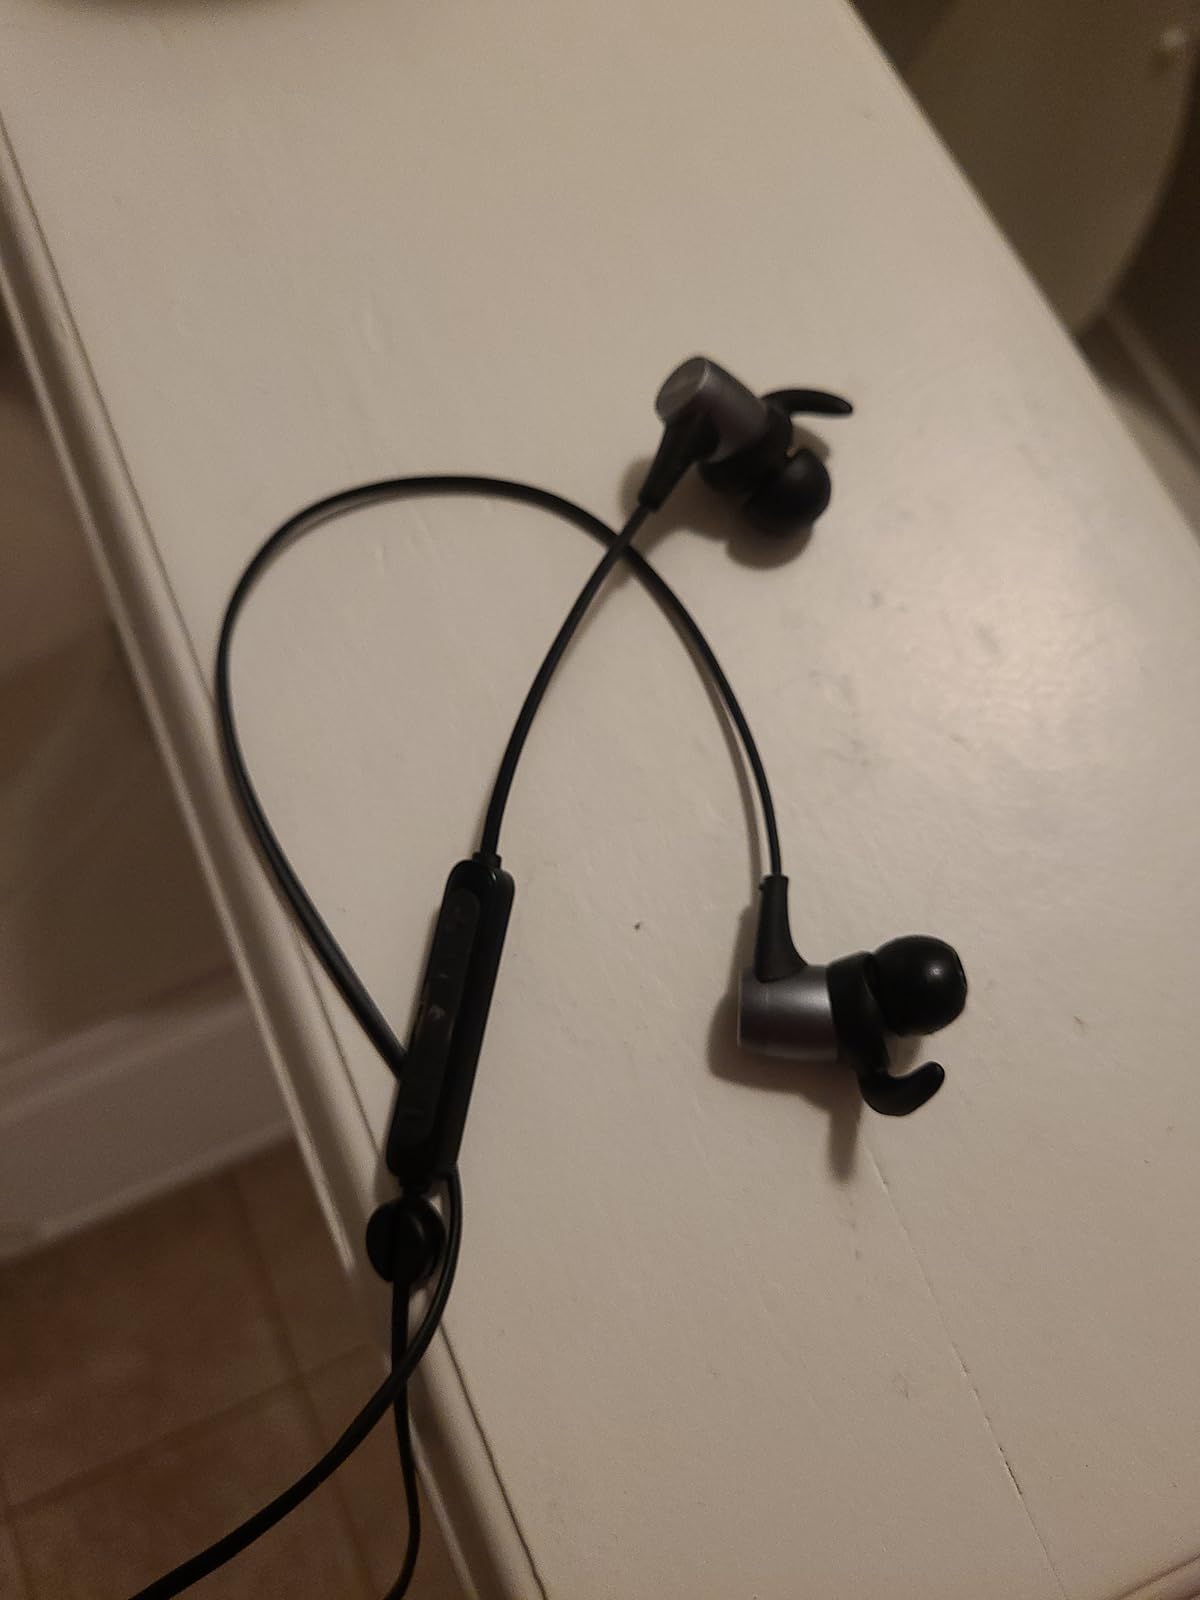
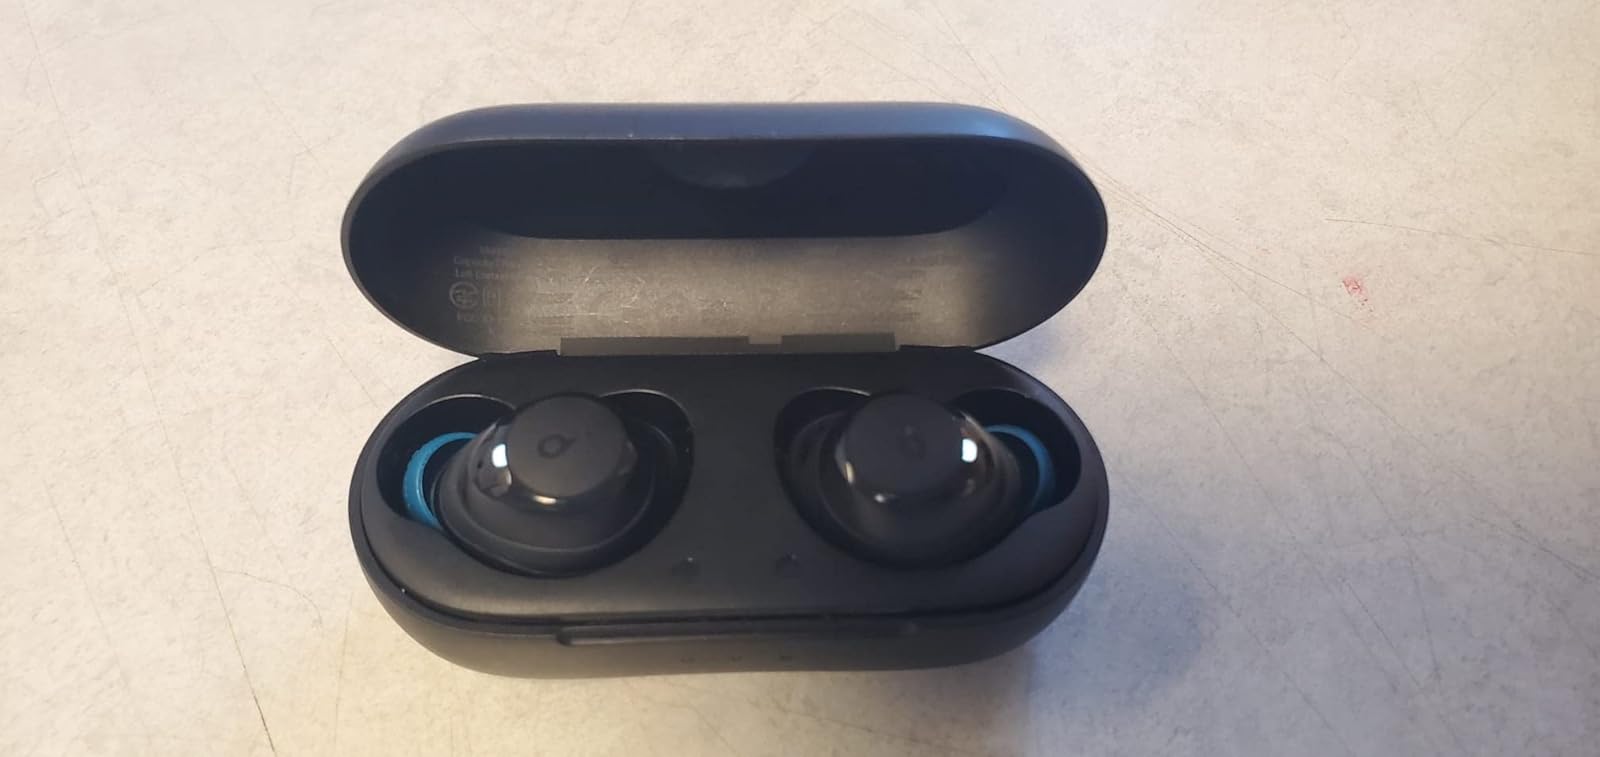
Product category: earbuds
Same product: no